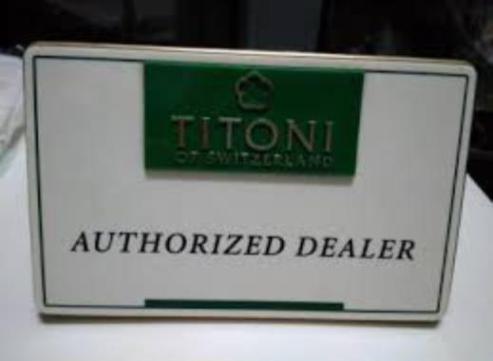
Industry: Clothes